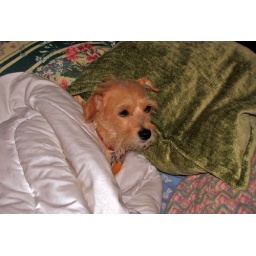
a dog in my bed